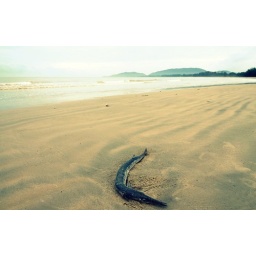
stumbled upon this dead fish on a morning walk at Berserah beach